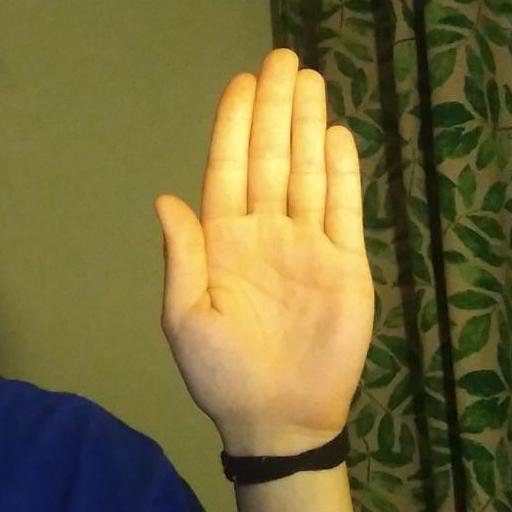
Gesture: stop